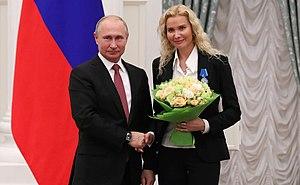
Eteri Gueorguievna Tutberidze, née le 24 février 1974 à Moscou, en URSS, est une entraîneuse russe de patinage artistique. Elle entraine les sportifs, hommes et femmes, en patinage individuel. Elle est faite «Entraîneuse honorée» de la Russie en 2014.